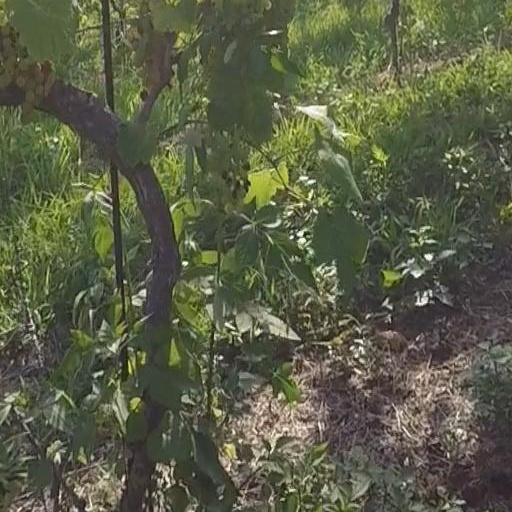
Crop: grape